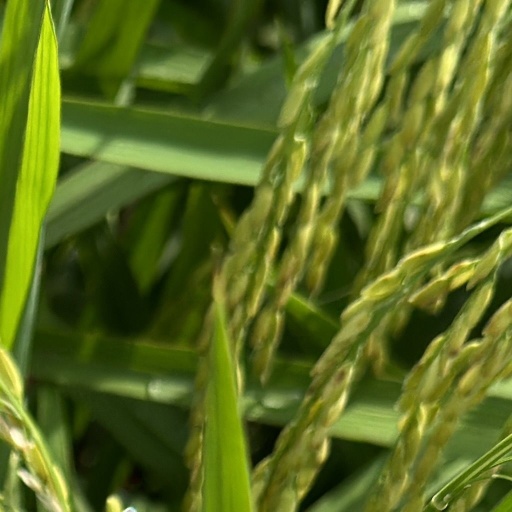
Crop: rice